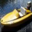
Label: ship